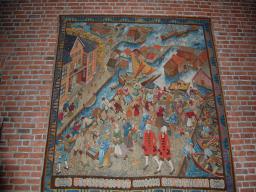
Label: Background_without_leaves